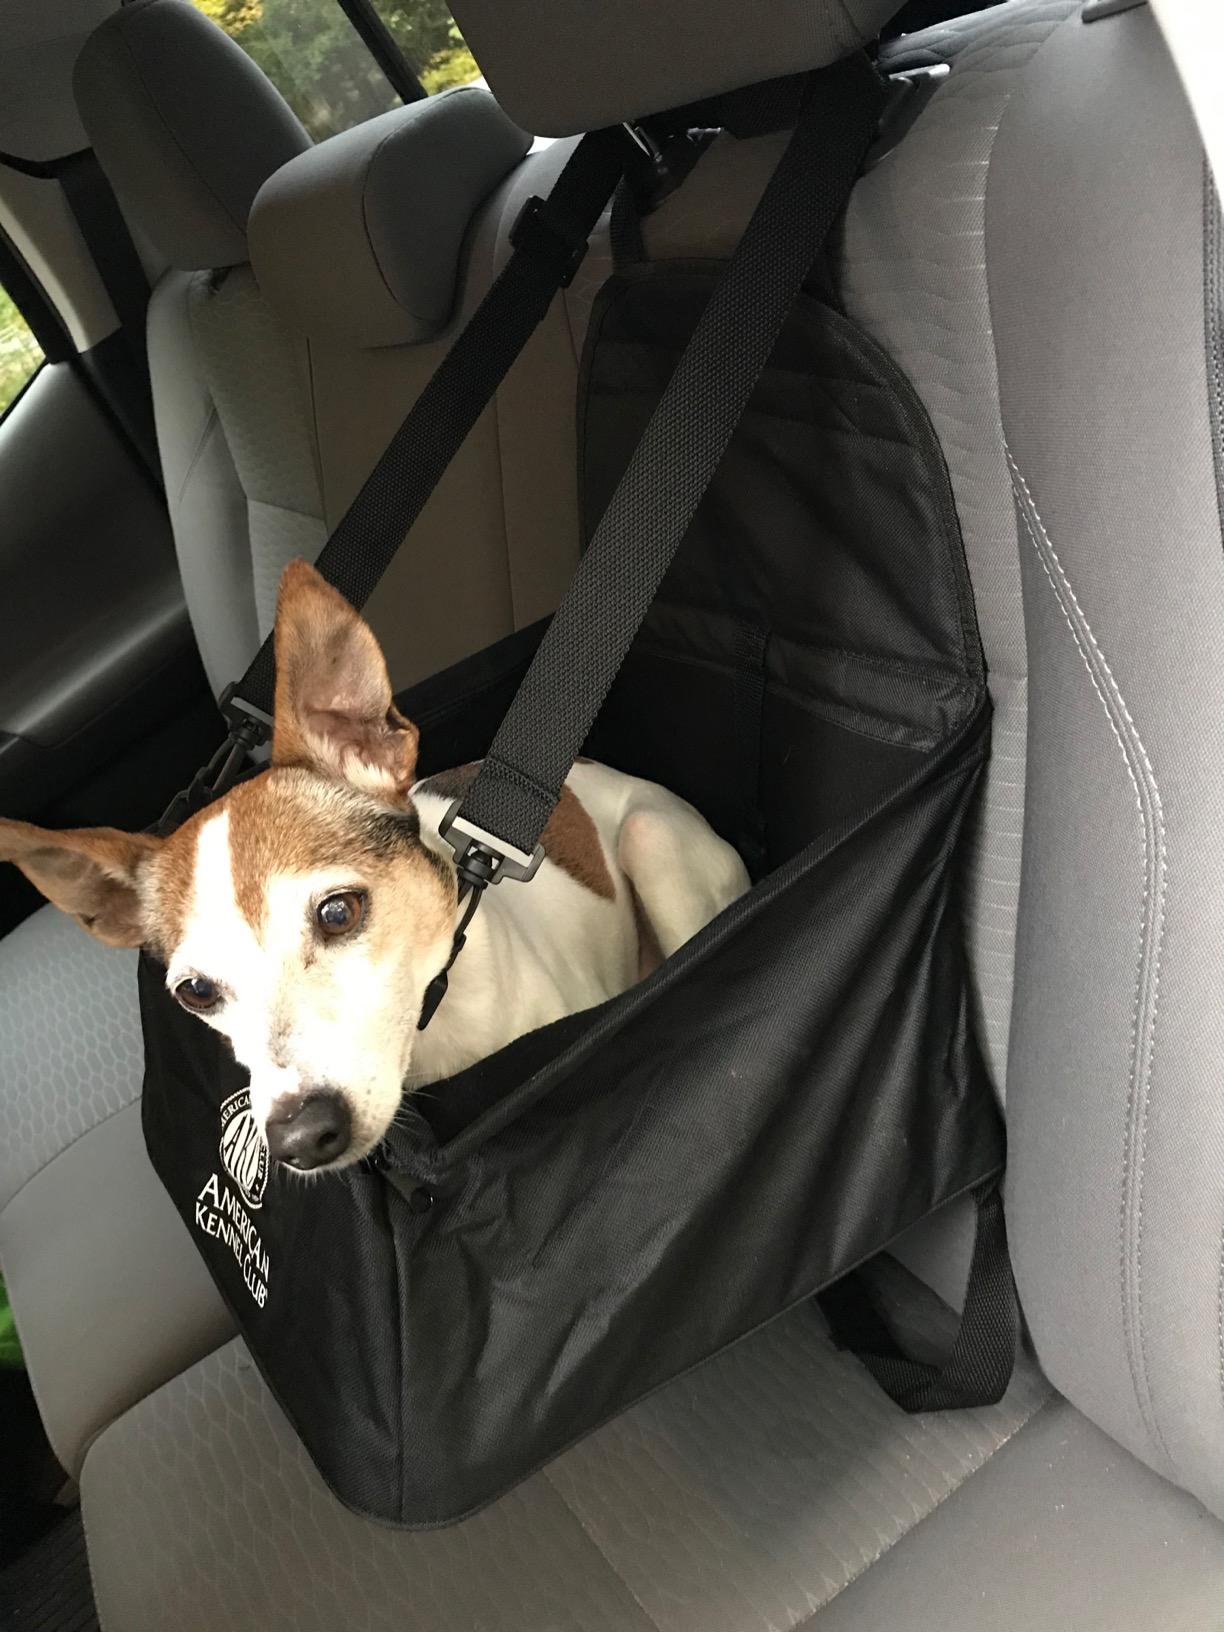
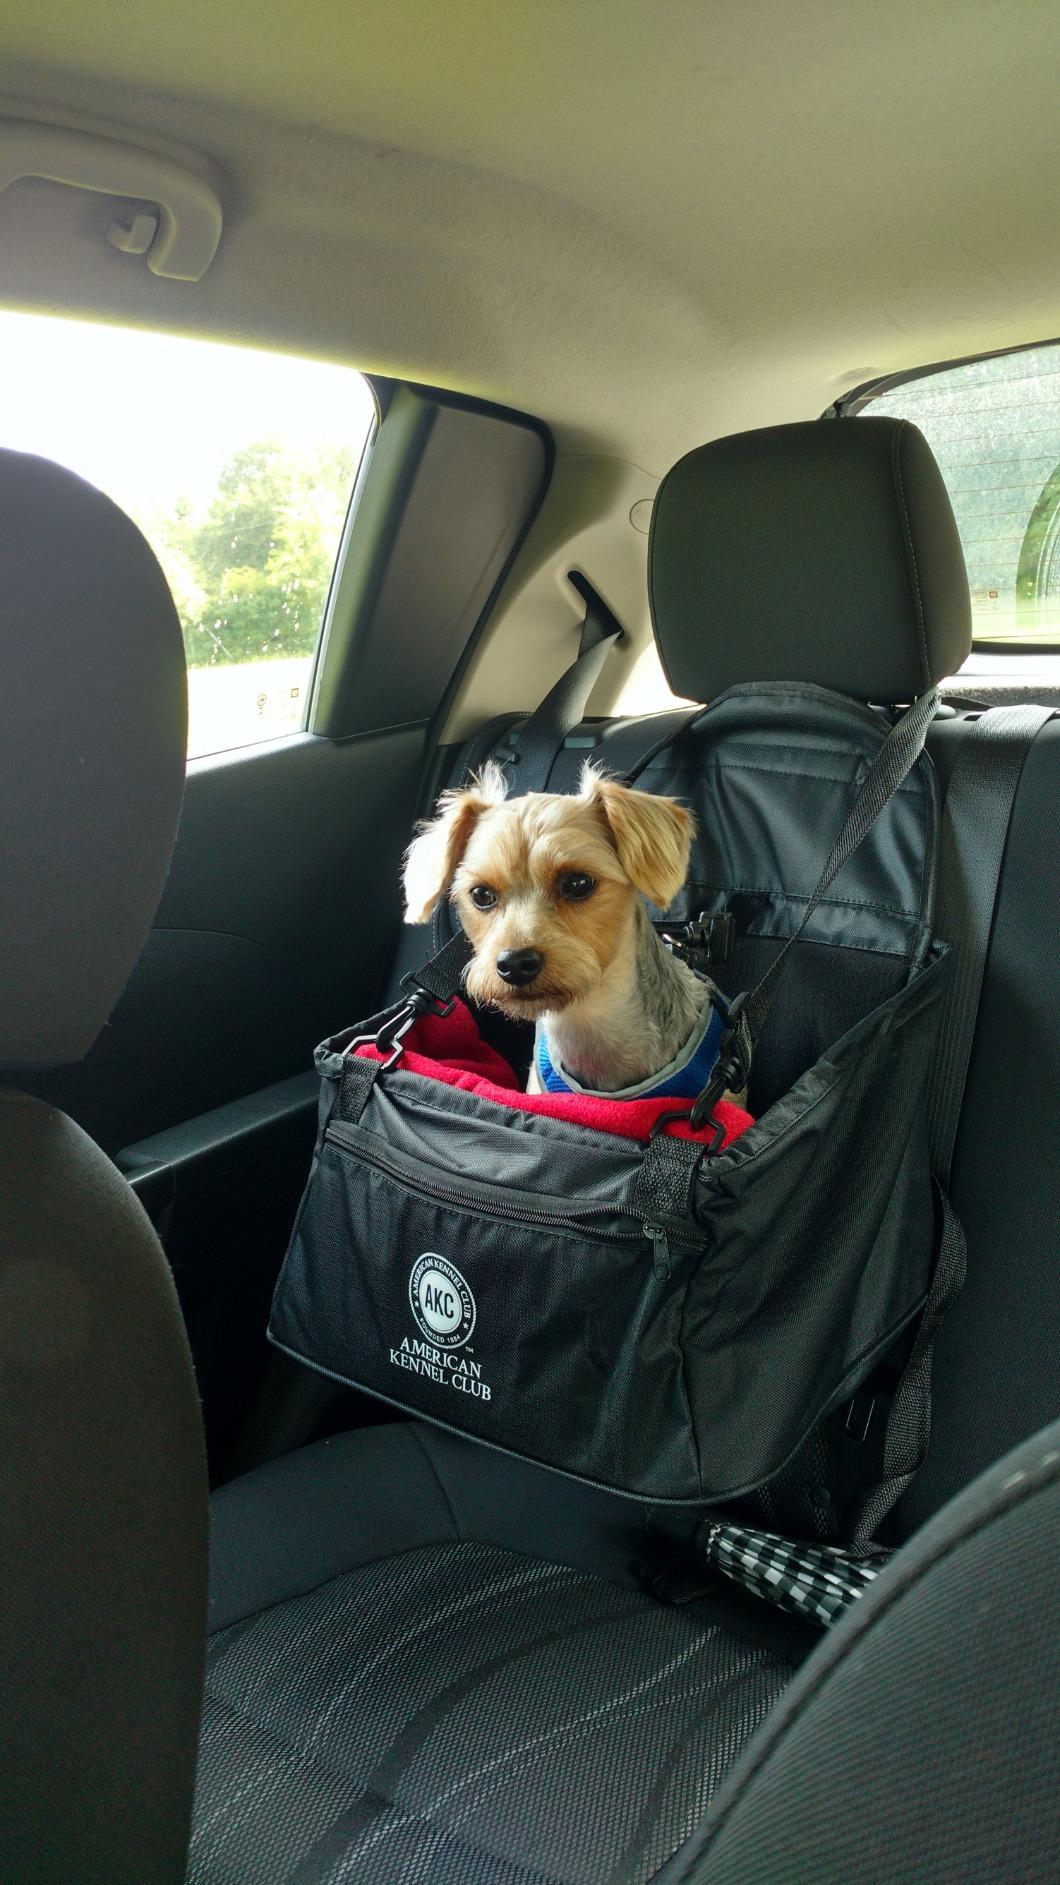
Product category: items_kennel
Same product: yes